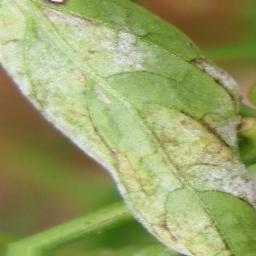
Label: powdery mildew